Qi of Xia

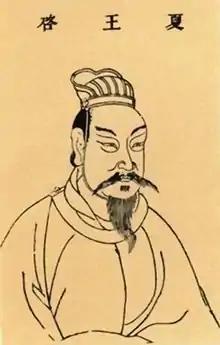
Portrait of King Qi of Xia from "Sancai Tuhui"

Qi was a Chinese king, the son of Yu the Great and the second sovereign of the Xia dynasty. He ruled for roughly nine to ten years.